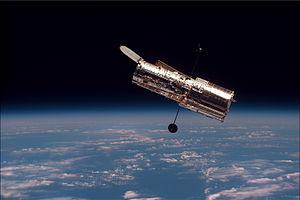
Un observatoire astronomique est un lieu destiné à l'observation astronomique. Les laboratoires modernes sont largement dotés d'instruments scientifiques ; d'abord mécaniques puis optiques, électriques et enfin électroniques.
La National Aeronautics and Space Administration, plus connue sous son acronyme NASA, est l'agence gouvernementale responsable de la majeure partie du programme spatial civil des États-Unis. La recherche aéronautique relève également du domaine de la NASA. Depuis sa création le 29 juillet 1958, la NASA joue mondialement un rôle dominant dans le domaine du vol spatial habité, de l'exploration du Système solaire et de la recherche spatiale. Parmi les réalisations les plus marquantes de l'agence figurent les programmes spatiaux habités Apollo, la navette spatiale américaine, la station spatiale internationale, les télescopes spatiaux comme Hubble et Kepler, l'exploration de Mars par les sondes spatiales Viking, MER et Curiosity, ainsi que celle de Jupiter, Saturne et Pluton par les sondes Pioneer, Voyager, Galileo, Cassini-Huygens et New Horizons.
Hubble est un film documentaire sorti en 2010 et réalisé par Toni Myers. Il est issu d'une collaboration entre la NASA, les studios Warner Bros. et IMAX Corporation. En France, le film est projeté à la cité de l'espace de toulouse ainsi qu'au Futuroscope dans l'Imax 3d.
Un télescope spatial est un télescope placé au-delà de l'atmosphère. Le télescope spatial présente l'avantage par rapport à son homologue terrestre de ne pas être perturbé par l'atmosphère terrestre. Celle-ci déforme le rayonnement lumineux dans le visible.
En astronomie, le courant magellanique est le nom donné au pont de matière situé dans le sillage des nuages de Magellan, galaxies satellites de la Voie lactée. Cette structure s'étend sur environ 140 degrés de la sphère céleste. Le courant magellanique est composé essentiellement de gaz HI, c'est-à-dire d'hydrogène atomique neutre, un type de gaz détecté par sa raie d'émission à 21 centimètres.
D'un point de vue historique, l'astronomie optique, également appelée l'astronomie de la lumière visible, est la plus ancienne forme d'astronomie. À l'origine, les images optiques étaient dessinées à la main. À la fin du XIXᵉ siècle et durant une bonne partie du XXᵉ siècle, les images furent faites en utilisant un équipement photographique. Les images modernes sont produites grâce à des détecteurs numériques, particulièrement les caméras CCD.
Le programme des Grands Observatoires de la NASA comprend quatre grands et puissants télescopes spatiaux. La même taille et le même budget est initialement alloués aux quatre projets, et chacun d'entre eux apporte des contributions substantielles à l'astronomie. La conception de chacun des observatoires est adaptée à l'observation d'une région spécifique du spectre électromagnétique.
Le 24 avril est le 114ᵉ jour de l'année du calendrier grégorien, le 115ᵉ en cas d'année bissextile. Il reste 251 jours avant la fin de l'année.
Un télescope est un instrument d'optique permettant d'augmenter la luminosité ainsi que la taille apparente des objets à observer. Son rôle de récepteur de lumière est souvent plus important que son grossissement optique, il permet d'apercevoir des objets célestes ponctuels difficilement perceptibles ou invisibles à l'œil nu.
L’astronomie est la science de l’observation des astres, cherchant à expliquer leur origine, leur évolution, ainsi que leurs propriétés physiques et chimiques. Avec plus de 5 000 ans d’histoire, les origines de l’astronomie remontent au-delà de l’Antiquité dans les pratiques religieuses préhistoriques. L’astronomie est l’une des rares sciences où les amateurs jouent encore un rôle actif. Elle est pratiquée à titre de loisir par un large public d’astronomes amateurs.